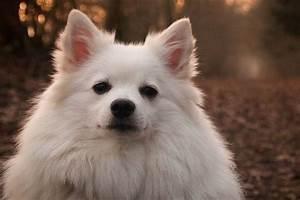
dog